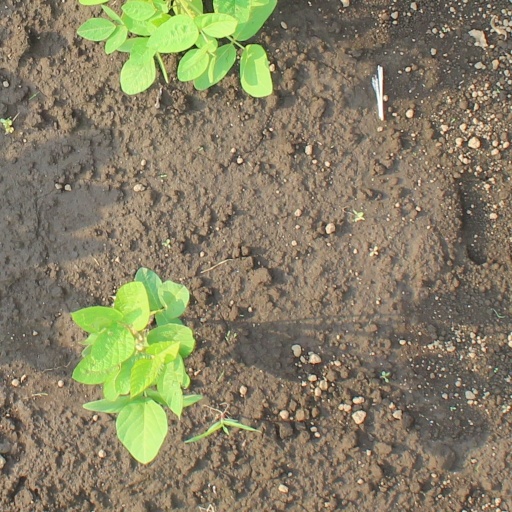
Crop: soybean